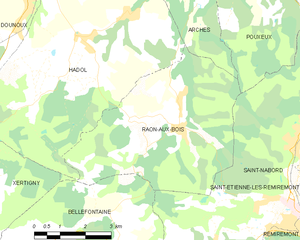
Carte des communes françaises Raon-aux-Bois
Raon-aux-Bois est une commune française située dans le département des Vosges en région Grand Est.